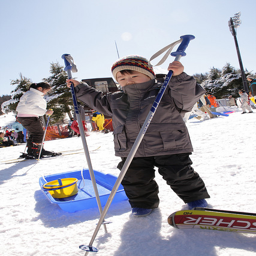
A young boy with ski poles and a plastic sled and bucket
A young child on a ski slope playing with ski poles.
A little boy is holding up some big ski poles.
a kid standing in the snow while holding ski poles
There is a kid attempting to ski.out in the snow.